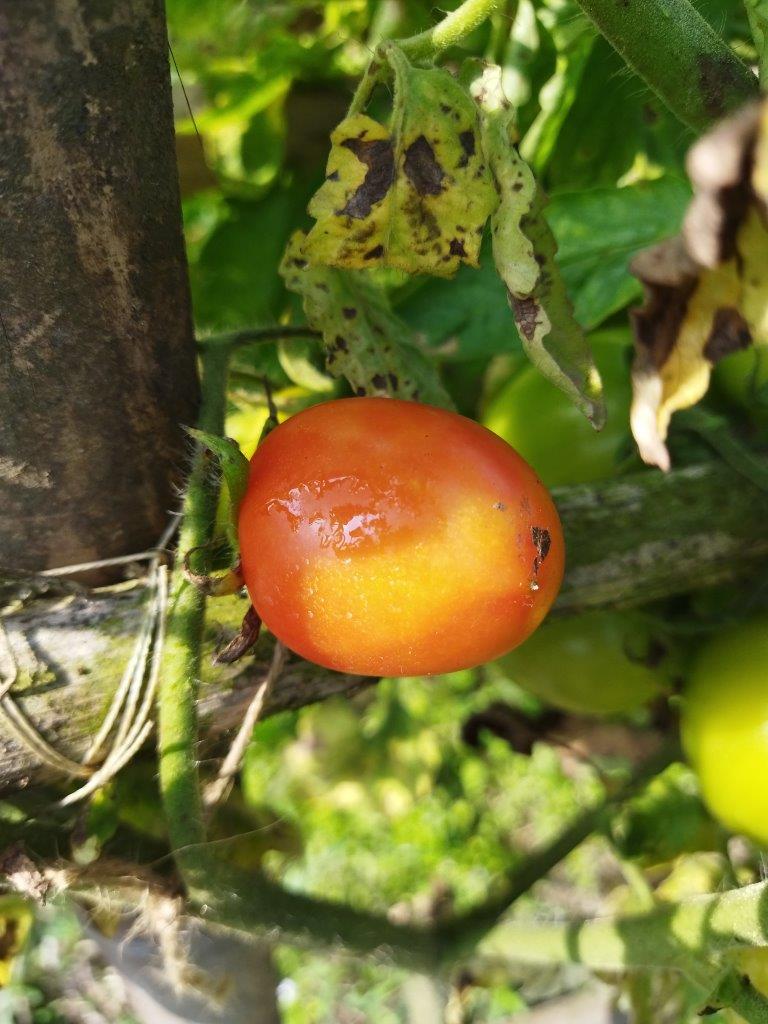
Maturity: Mature